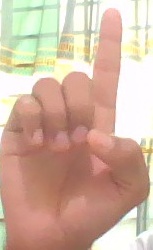
ASL sign: D